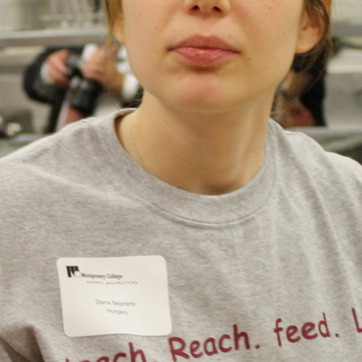
Material: skin